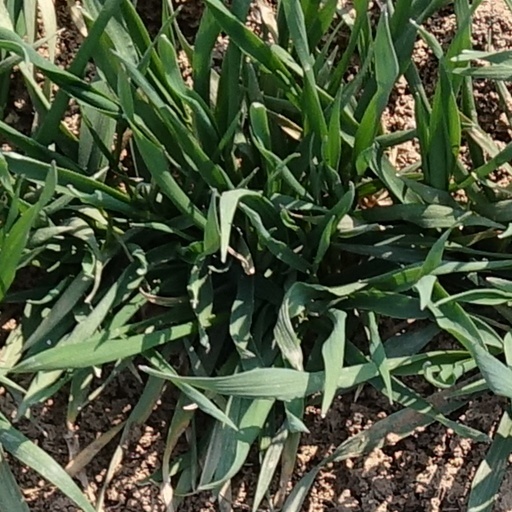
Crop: wheat